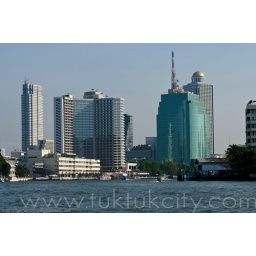
On the boat on ChaoPhraya river in Bangkok